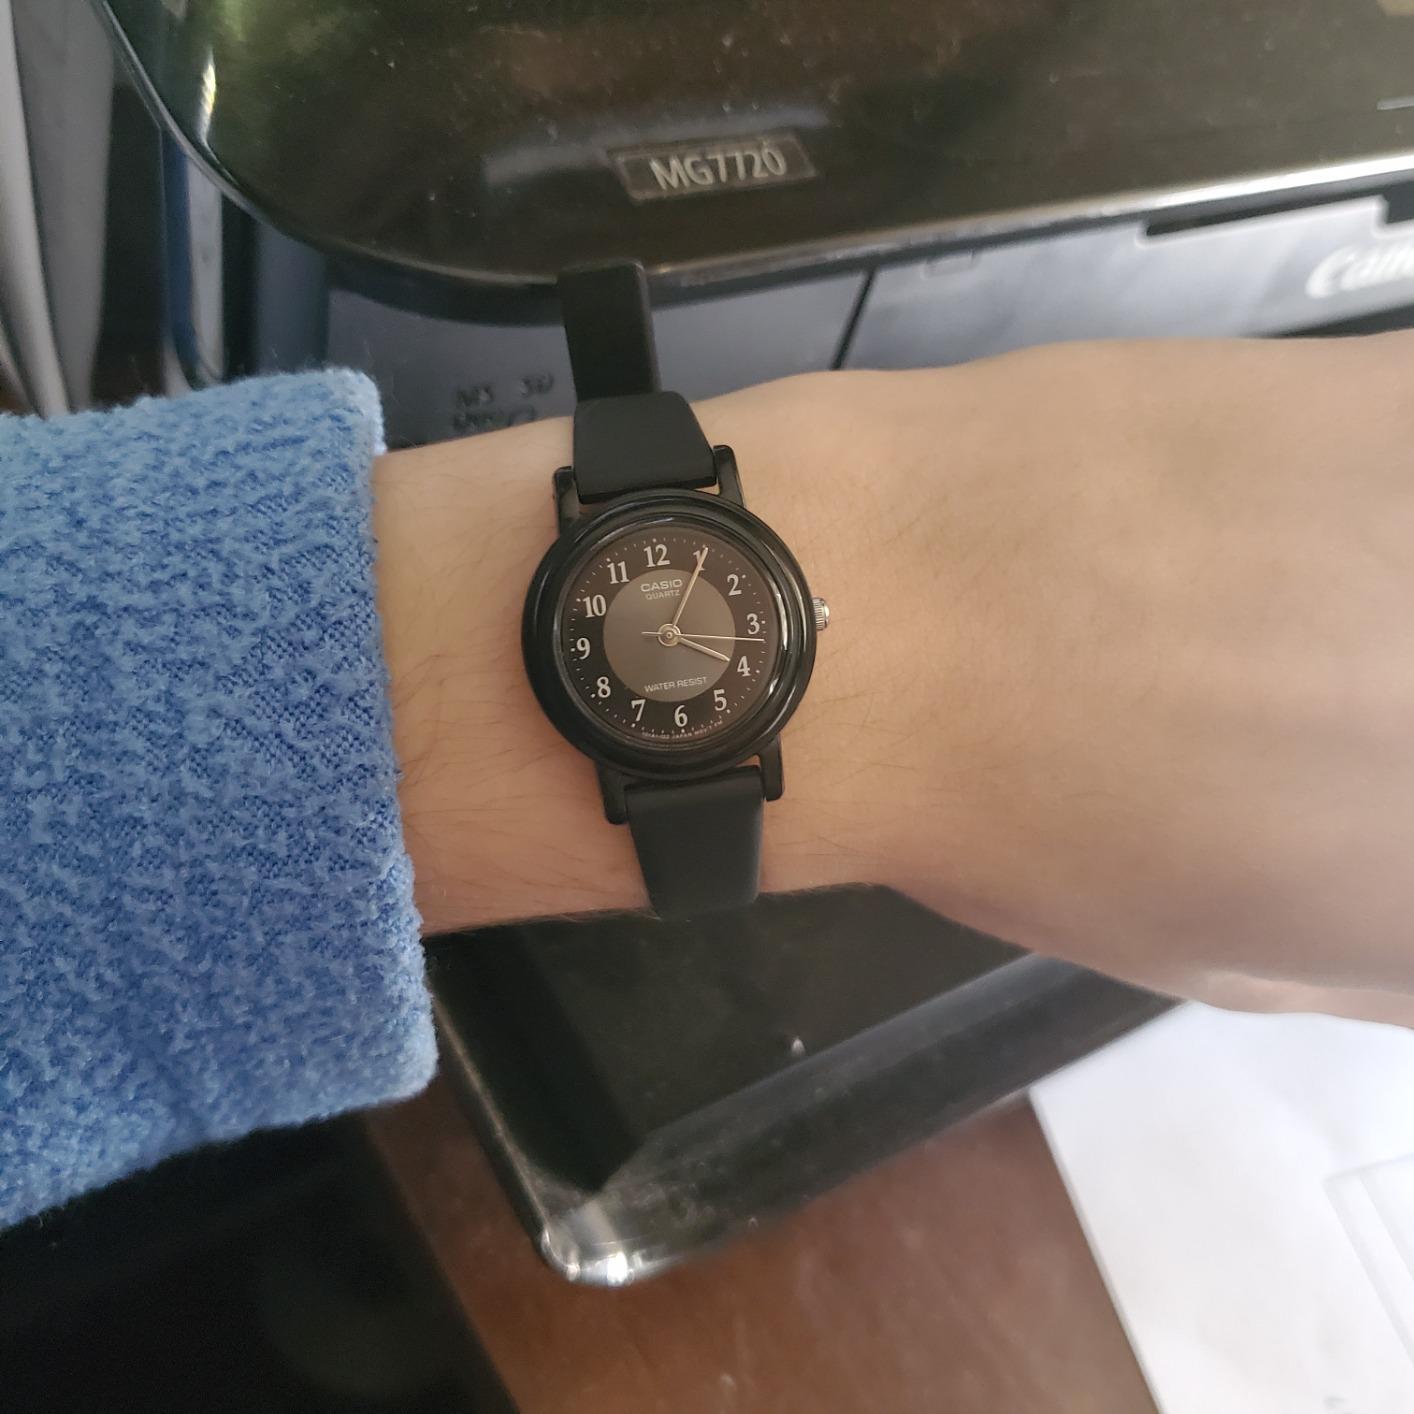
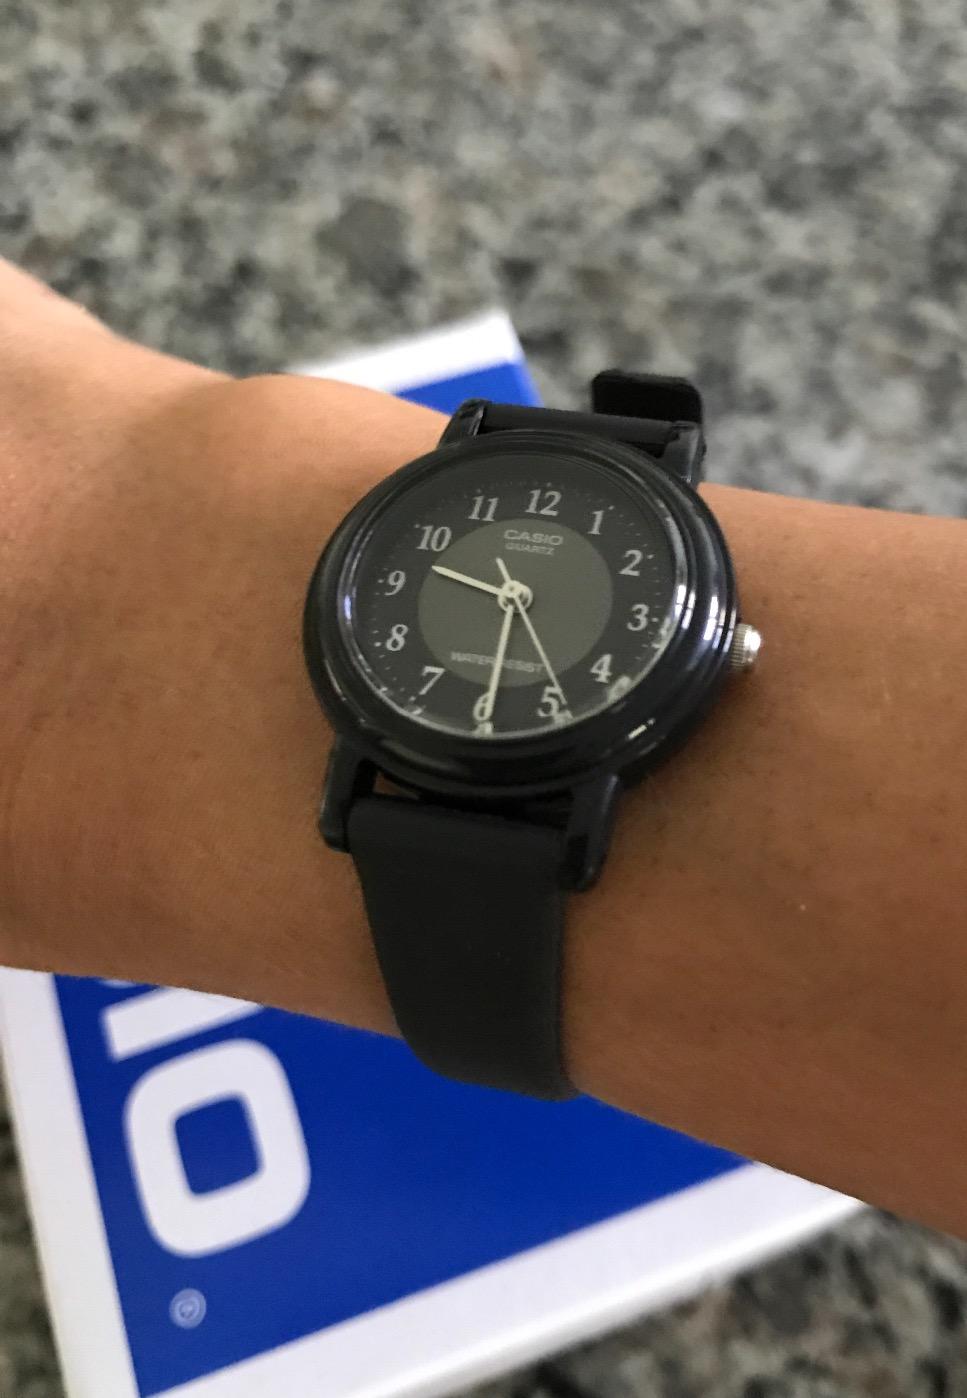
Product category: accessories_watch
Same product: yes